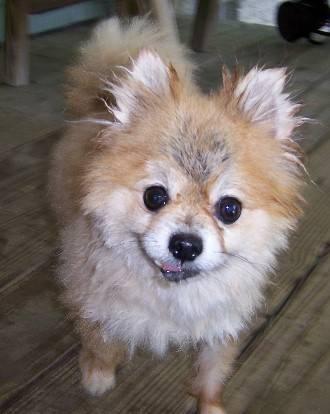
dog